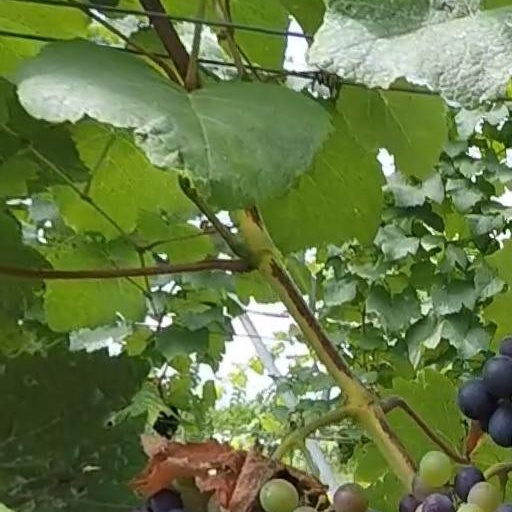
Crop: grape